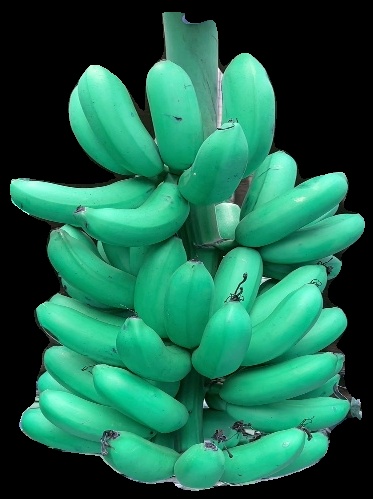
Variety: rasbale
Grade: grade1